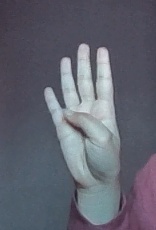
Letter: kaaf